Granby, Massachusetts

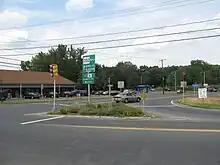
View of Five Corners in Granby

According to the United States Census Bureau, the town has a total area of , of which are land and , or 0.92%, is water. Granby is bordered by South Hadley to the west, Amherst to the north, Belchertown to the east, and Ludlow and Chicopee to the south. Two highways pass through the town: U.S. Route 202 runs eastward though town from South Hadley to Belchertown on East State Street and West State Street, while Route 116 runs northeastward from South Hadley to Amherst along Amherst Road. Granby is north of Springfield, the largest city in western Massachusetts.